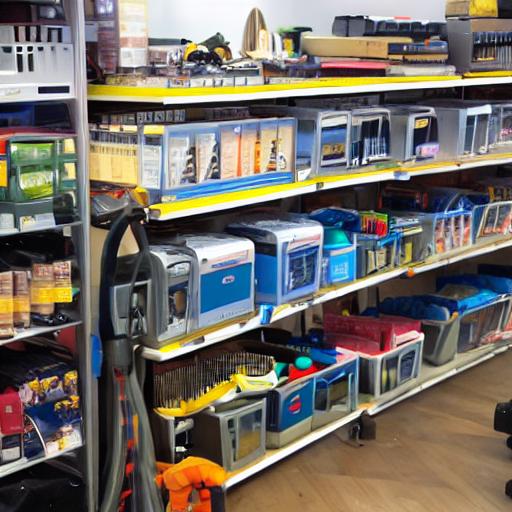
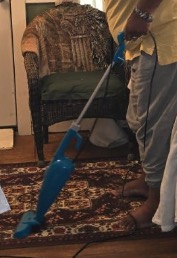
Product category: items_vacuum
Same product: no